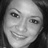
Emotion: happy